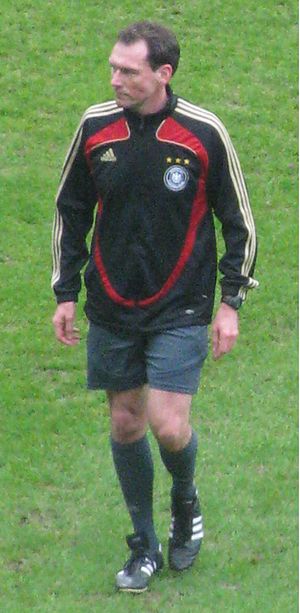
Florian Meyer
Florian Meyer er en tysk fodbolddommer. Han har dømt internationalt under det internationale fodboldforbund FIFA siden 2002, hvor han er indrangeret som elite category-dommer, der er det højeste niveau for internationale dommere. Han debuterede i den tyske Bundesliga i 1998.